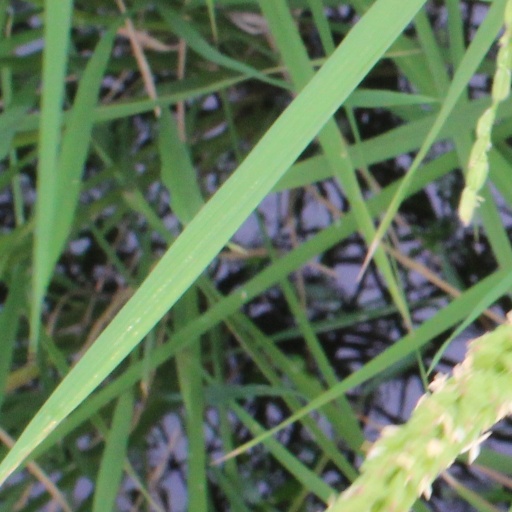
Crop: rice